Take It or Leave It (2018 film)

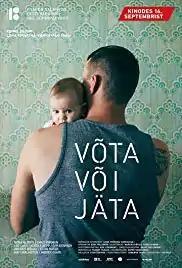
Film poster

Take It or Leave It is a 2018 Estonian drama film directed by Liina Triškina-Vanhatalo. It was selected as the Estonian entry for the Best Foreign Language Film at the 91st Academy Awards, but it was not nominated.